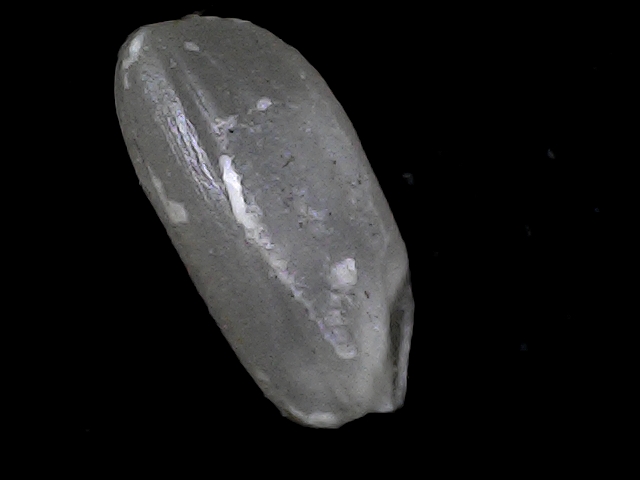
Rice variety: BD33